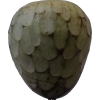
Label: cherimoya